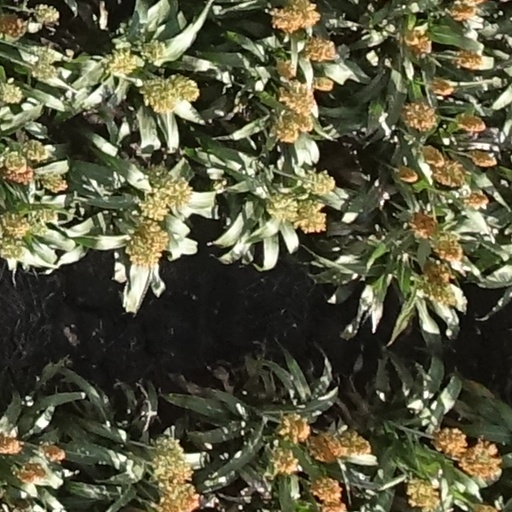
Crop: sorghum